List of awards and honors received by John Ashbery

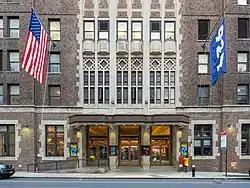
The 92nd Street Y in 2019

The Discovery Prize is an award given to poets who have not yet published their debut book. It is given out annually by the 92nd Street Y (also called 92Y), a cultural and community center in Manhattan run by the Young Men's Hebrew Association (now called the Jewish Community Center).